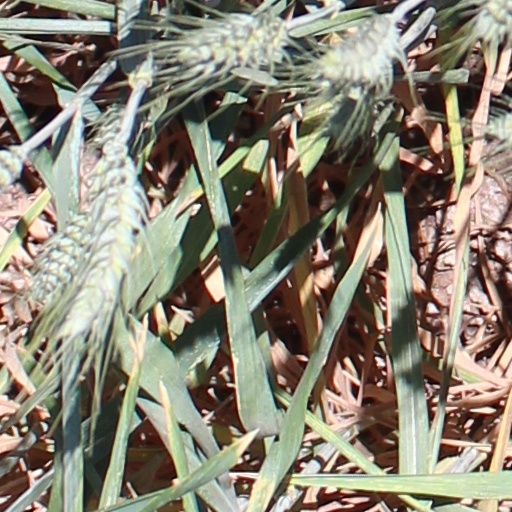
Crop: wheat